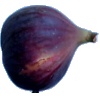
Label: fig